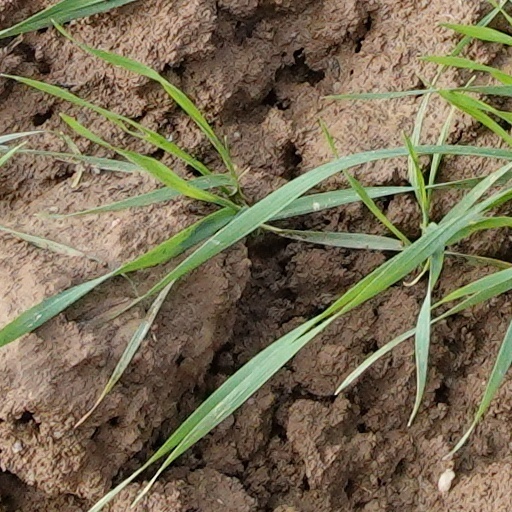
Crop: wheat